S1C reactor

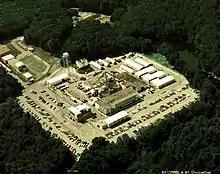
Windsor Site in June 1987

This nuclear reactor was built in Windsor, Connecticut as a prototype for the experimental USS "Tullibee" (SSN-597) submarine, though that boat was in fact powered by a S2C reactor. Unusual for a nuclear submarine propulsion plant, steam turbines powered generators, which in turn powered an electric motor. This eliminated the need for reduction gears and their associated underwater noise. The USS "Tullibee" was an early advanced-design, fast-attack submarine constructed by Electric Boat and commissioned in 1960.